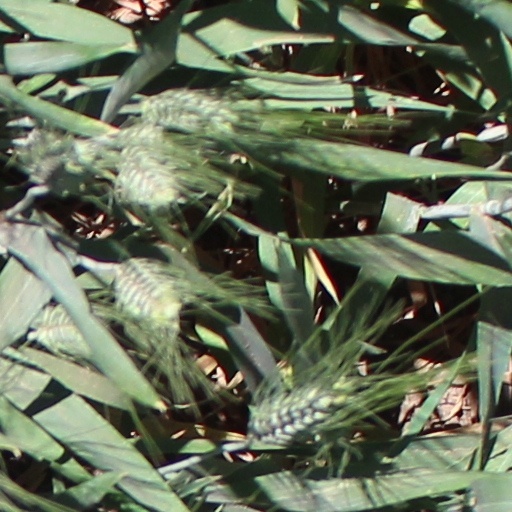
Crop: wheat